Digital divide in the United States

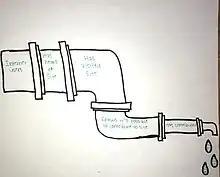
Schematic visualization of Pipeline Model described by Shaw & Hargittai

Shaw and Hargittai (2018) explain that inequities in participatory activity on the Internet (such as on Wikipedia) can be represented as a pipeline model. The steps in their model include: (1) being aware of the site, (2) visiting the site, (3) understanding that it is possible to edit, contribute, or participate on the site, and (4) actually contributing on the site. Thus, gaps in digital knowledge and skills produce gaps in online participatory activity.